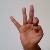
The image shows a hand gesture representing the letter 'F' in Indian Sign Language.